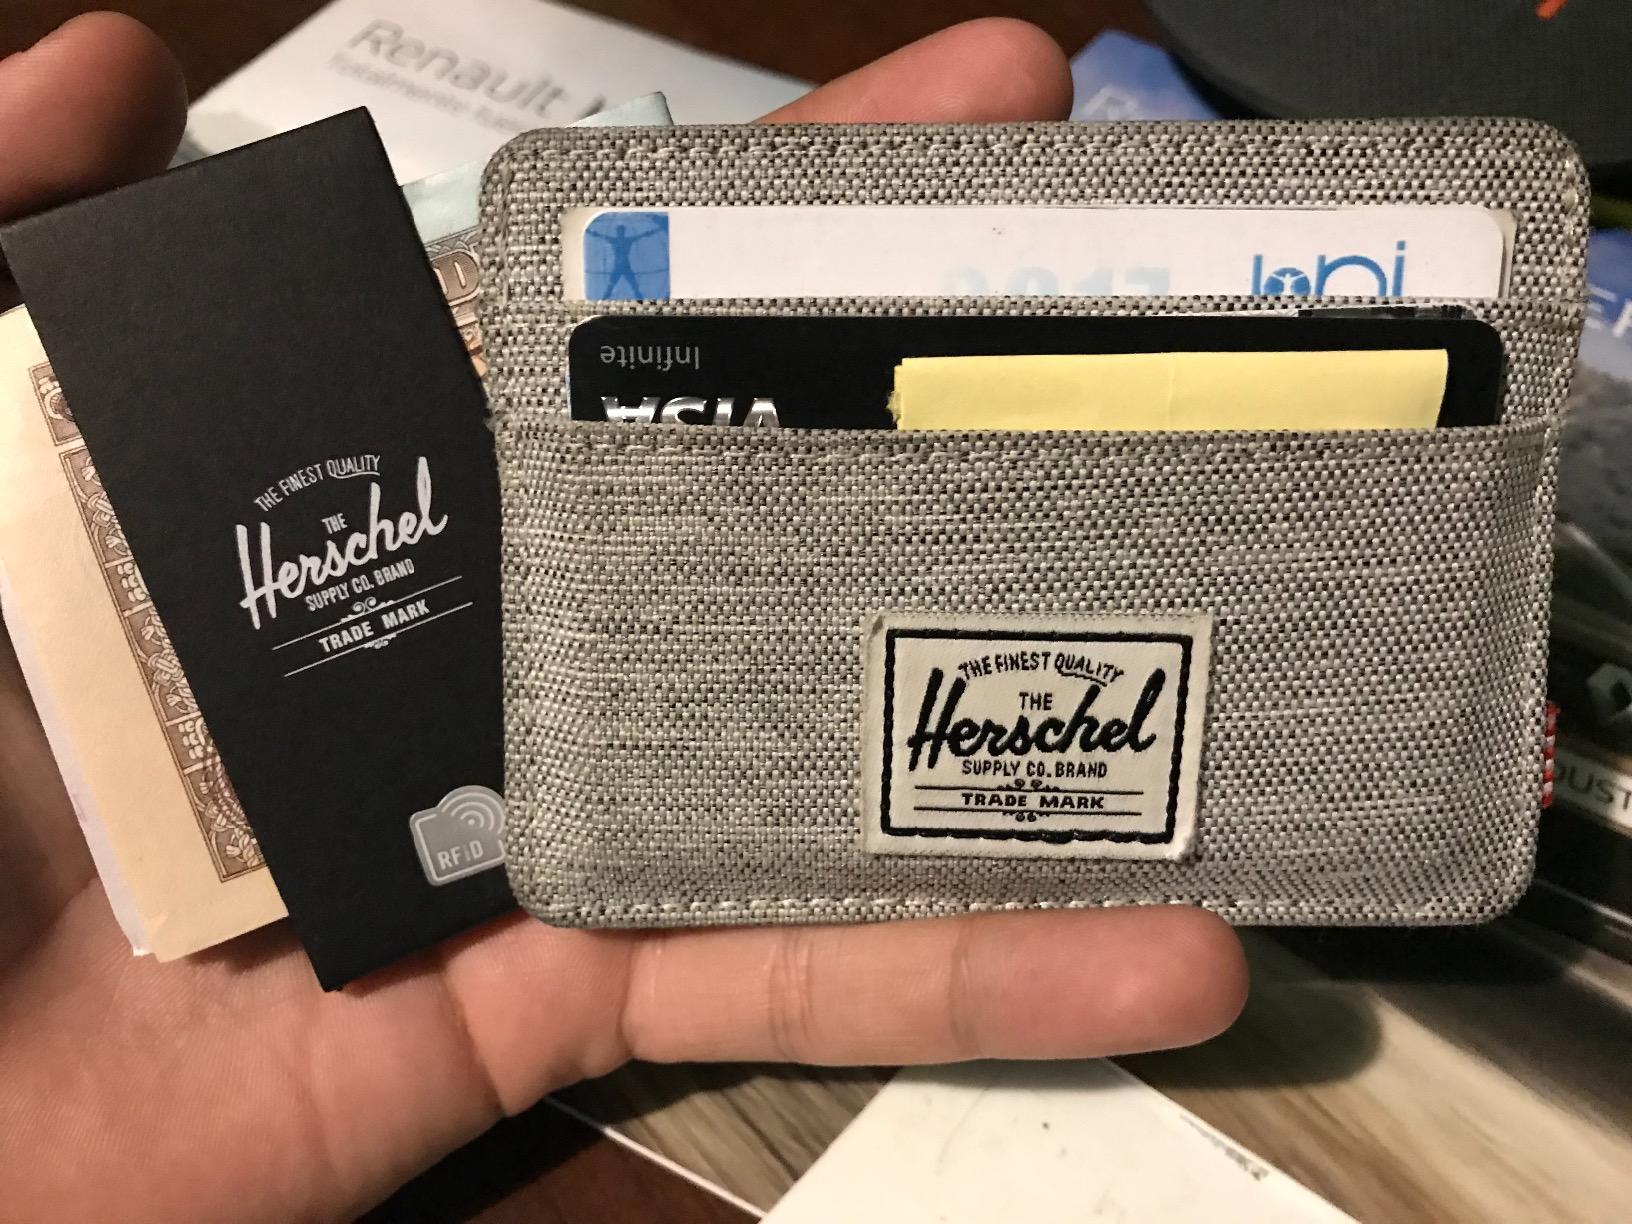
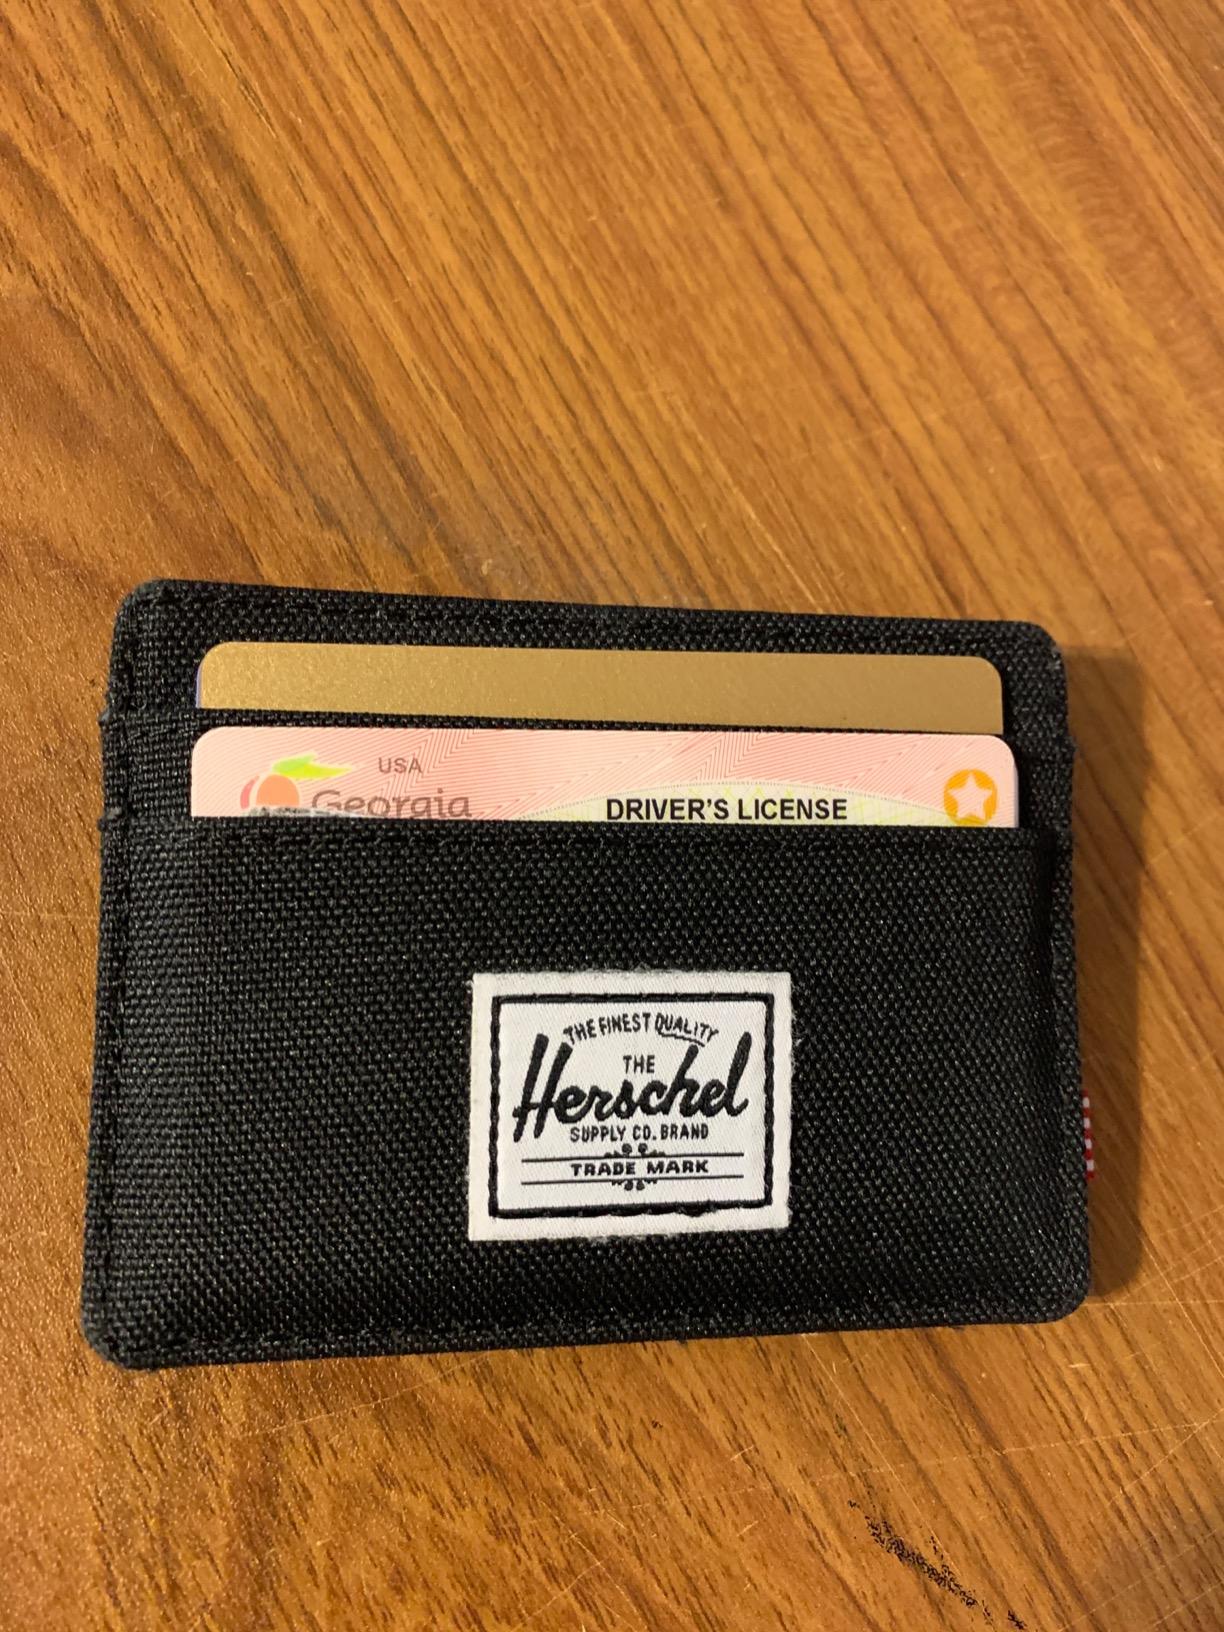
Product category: accessories_wallet
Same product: no